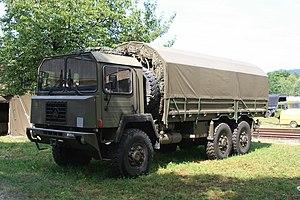
Les équipements de l'Armée suisse, rassemblent différentes sortes de véhicules, des chars de combat, des véhicules de transport de troupe ainsi que des hélicoptères de transport et des avions de combat en service dans les Forces terrestres ou les Forces aériennes.